Ken Goldstein

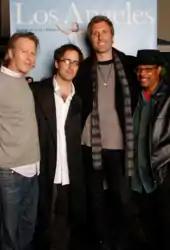
Stephen Nemeth, Ken Goldstein, Tonny Sorensen and Bob Johnson (the principals of Planet illogica) at the Taschen Vanity Fair-Planet illogica kick-off, December 2009

Ken Goldstein co-founded Planet illogica, an agency and an online creative community for artists and art organizations. The site launched in beta July 2009 with the help of the American Film Institute’s Digital Content Lab. During his tenure with Planet illogica Goldstein was the CMO (Chief Marketing Officer) and oversaw all marketing, promotion and branding efforts.